Question: Please indicate a possible affordance area of the drink_with_cup that can be used for drinking
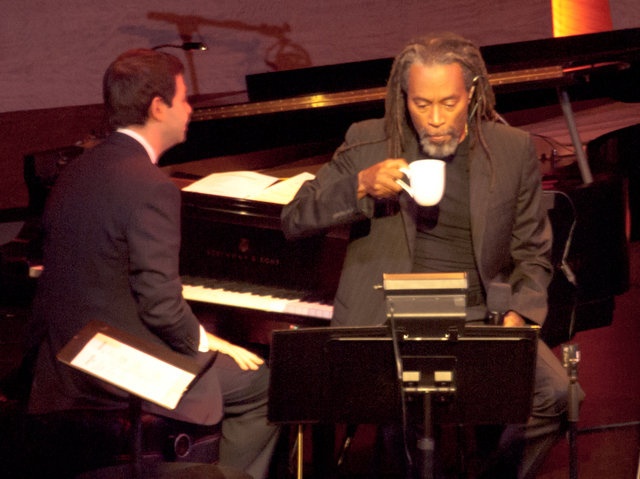
Answer: [397.5, 154.5, 445.5, 202.5]